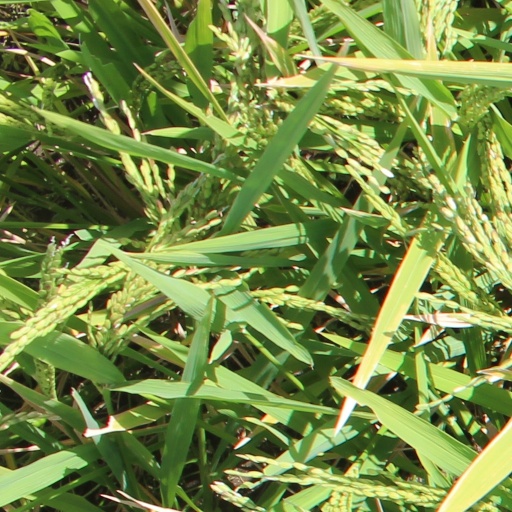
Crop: rice